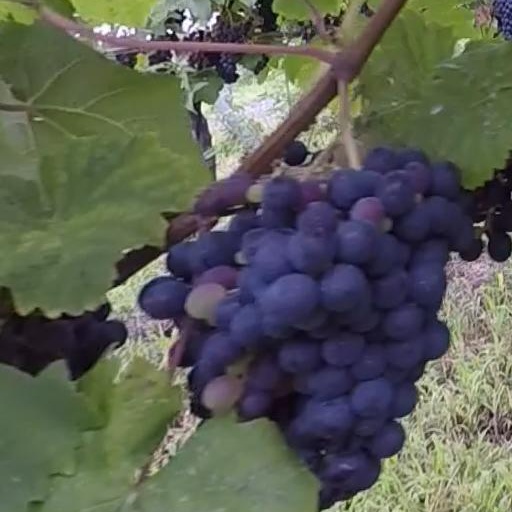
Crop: grape